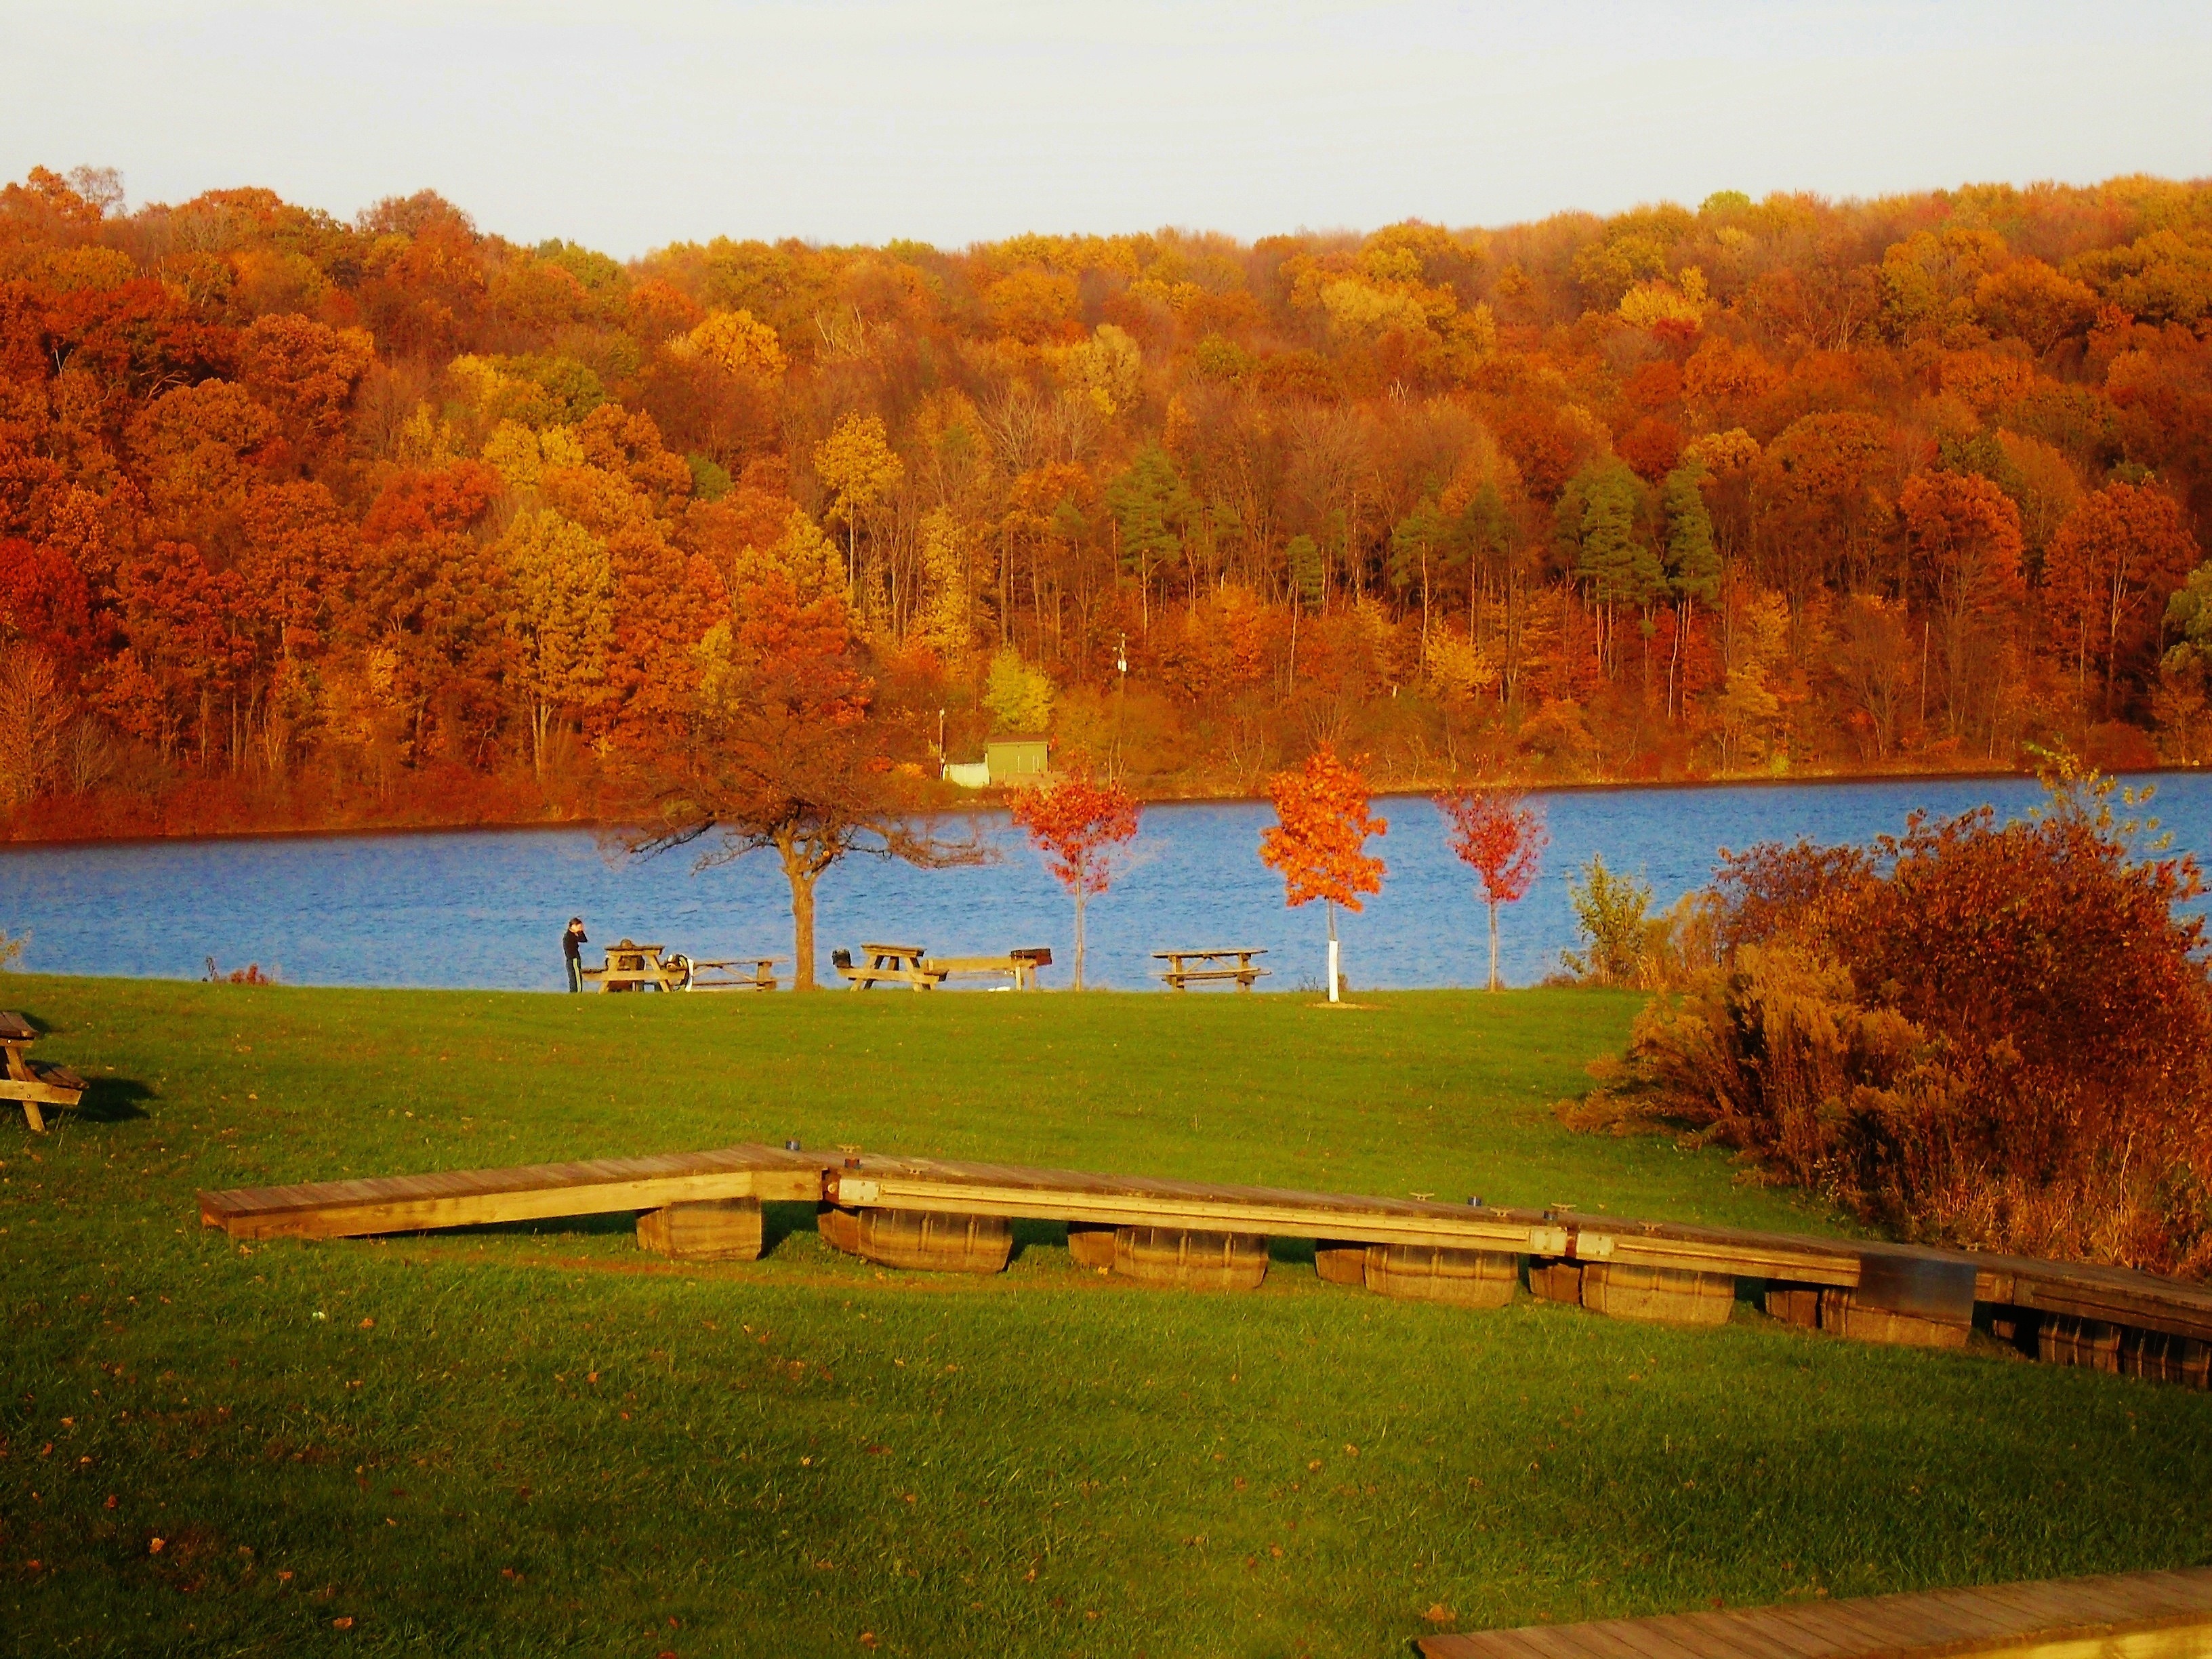
landscape, tree, water, nature, forest, grass, meadow, countryside, morning, leaf, fall, hill, lake, river, country, shoreline, pond, foliage, evening, reflection, scenic, autumn, colorful, season, trees, woods, outside, pennsylvania, reflections, beautiful, rural area, state park